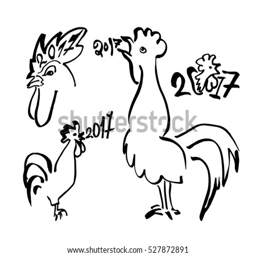
roosters sketched with ink , simple lines and the text